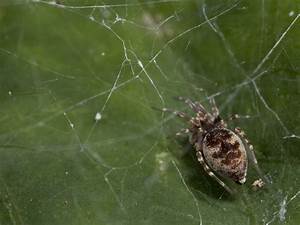
Label: spider